Hrant Matevosyan

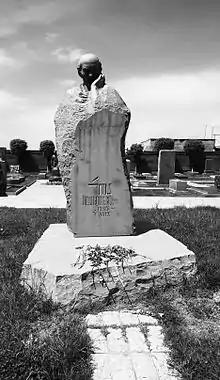
Hrant Matevosyan's tomb at Yerevan's Komitas Pantheon

On September 12, 2013 a statue of Hrant Matevosyan, created by Artashes Hovsepyan, an honored artist of RA, sculptor, was installed in the yard of the school named after Hrant Matevosyan.